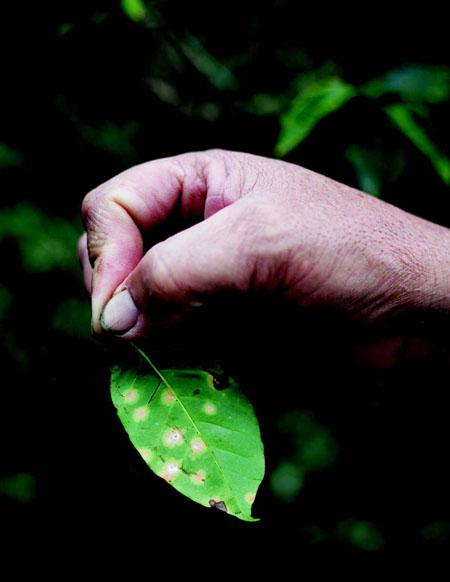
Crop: unknown
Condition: coffee_coffee_rust